Province of Lecco

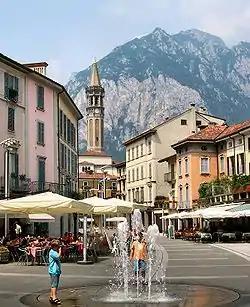
Lecco

The Province of Lecco is situated in northern central Italy. It is bordered to the north and west by the Province of Como, to the east and north with the Province of Sondrio, to the east by the Province of Bergamo, and to the south with the Province of Monza and Brianza. The province of Lecco has an area of only , with some located across the Adda River, in Valsassina. The remaining land is located in the Oggionese, the Casatese, and the Meratese, with an additional belonging to the municipality of Oliveto Lario, located on the other side of Lake Como, in Vallassina, within the pre-Alpine Lecchese. 70% of the province is mountainous and the other 30% is hilly. The highest point is Mount Legnone in the north of the province, high; at the center of the spectacular Grigne. In the west, is Monte Cornizzolo lake at and Monte Rai at . In the east of the province is Monte Serrada and the Resegone di Lecco, with its characteristic shape reminiscent of the teeth of a saw. In the center-south is Monte Barro at , in the Monte Barro Regional Park.